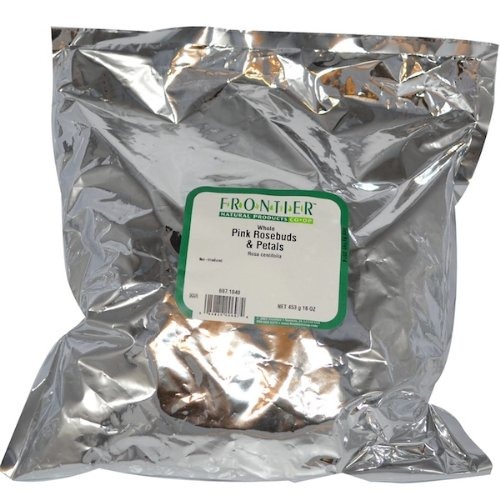
Item Name: Frontier Natural Products, Pink Rosebuds & Petals, Whole, 16 oz (453 g)
Bullet Point 1: Package Quantity: 1
Bullet Point 2: Tastes Great.
Bullet Point 3: Great Gift Idea.
Bullet Point 4: Satisfaction Ensured.
Bullet Point 5: Quality product.
Product Description: Rosa Centifolia. Non-Irradiated. Kosher. Prized for its delicate beauty and intoxicating fragrance&#44; rose buds and petals are a staple of potpourri blends and sachets.
Value: 1.0
Unit: Count

Price: 40.53